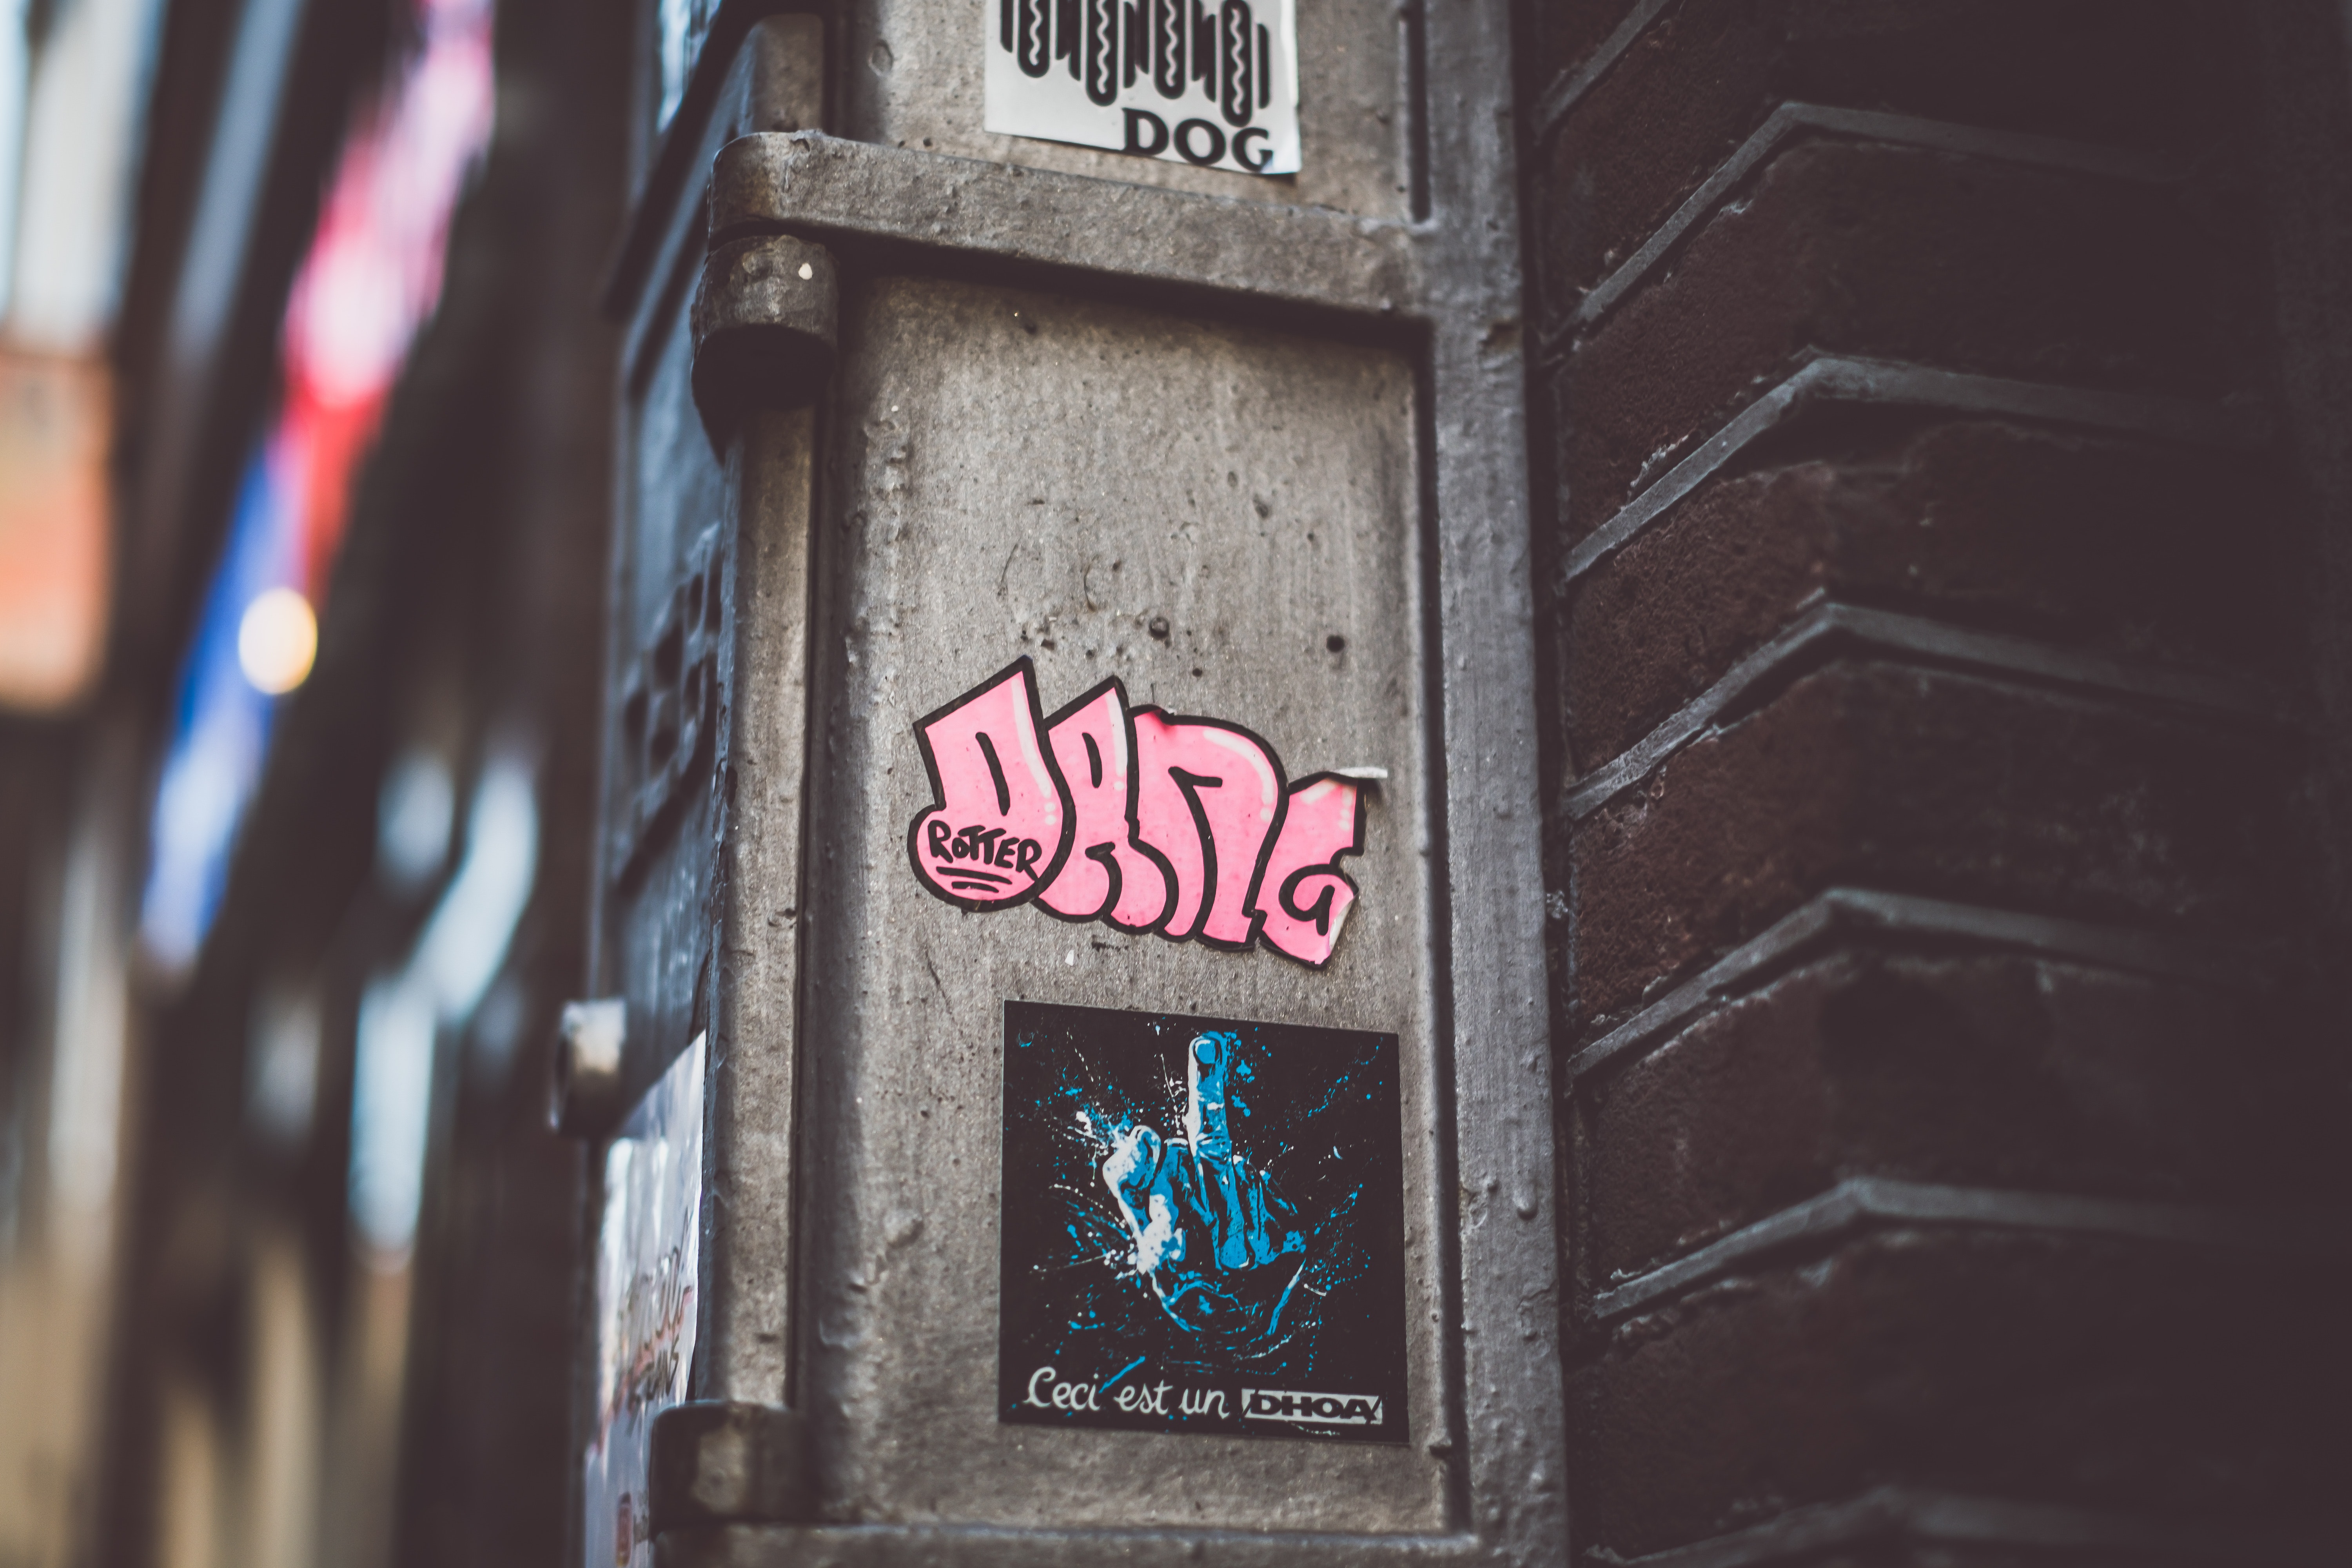
text, street art, wall, urban area, art, font, graffiti, tree, architecture, street, sticker, visual arts, label, city, building